Colonial Lake (Charleston, South Carolina)

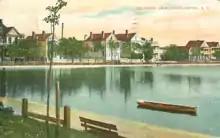
This 1909 postcard image shows the houses along Rutledge Ave., viewed across Colonial Lake from Beaufain St.

The lake and its park were part of the Commons established by an Act of the Commons House of Assembly in 1768, setting aside the area forever for public use. Plans for a pond and park were developed by 1869. The actual lake was created by 1873 when Lynch St. (now Ashley Ave.) was extended south to Broad St., enclosing the area now occupied by the lake.